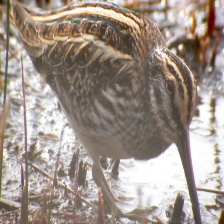
Species: JACK SNIPE
Scientific name: LYMNOCRYPTES MINIMUS